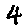
Label: 4